Rajamanikyam

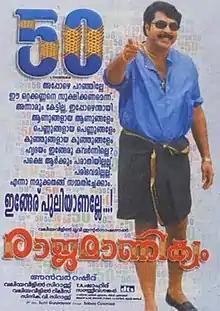
Promotional poster

Rajamanikyam is a 2005 Indian Malayalam-language action comedy film directed by Anwar Rasheed in his directoral debut and written by T. A. Shahid. It stars Mammootty as the titular businessman, along with Rahman, Manoj K Jayan, Ranjith, Salim Kumar, Sai Kumar, Bheeman Raghu, Sindhu Menon, Padmapriya and Cochin Haneefa in supporting roles. The music is composed by Alex Paul.